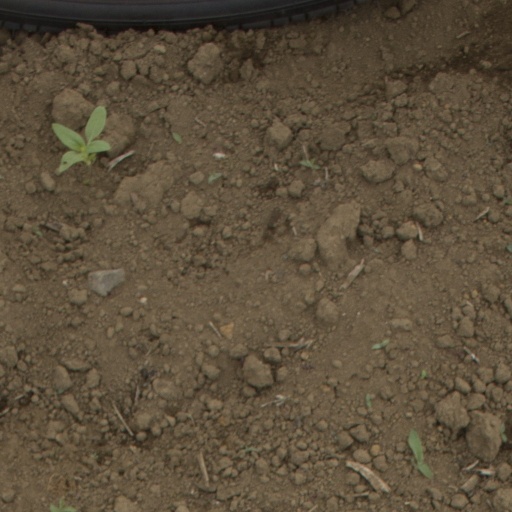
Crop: Jerusalem artichoke